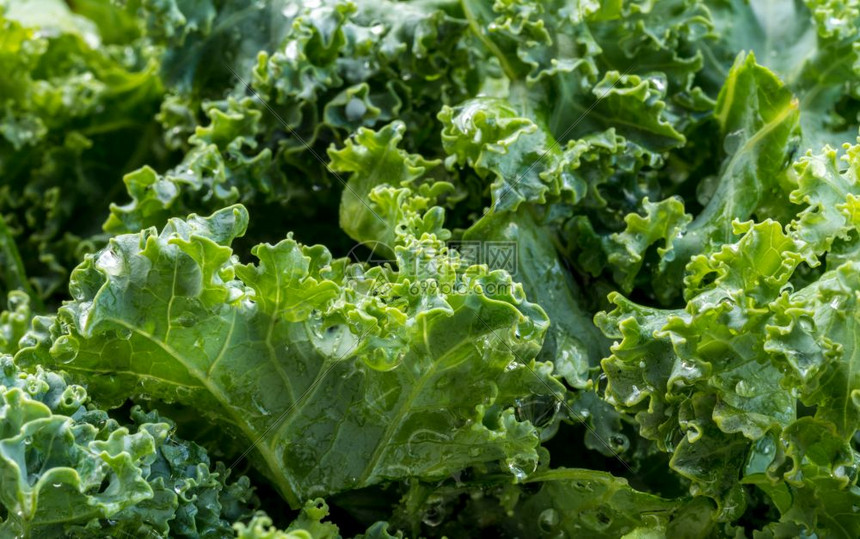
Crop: unknown
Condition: cabbage